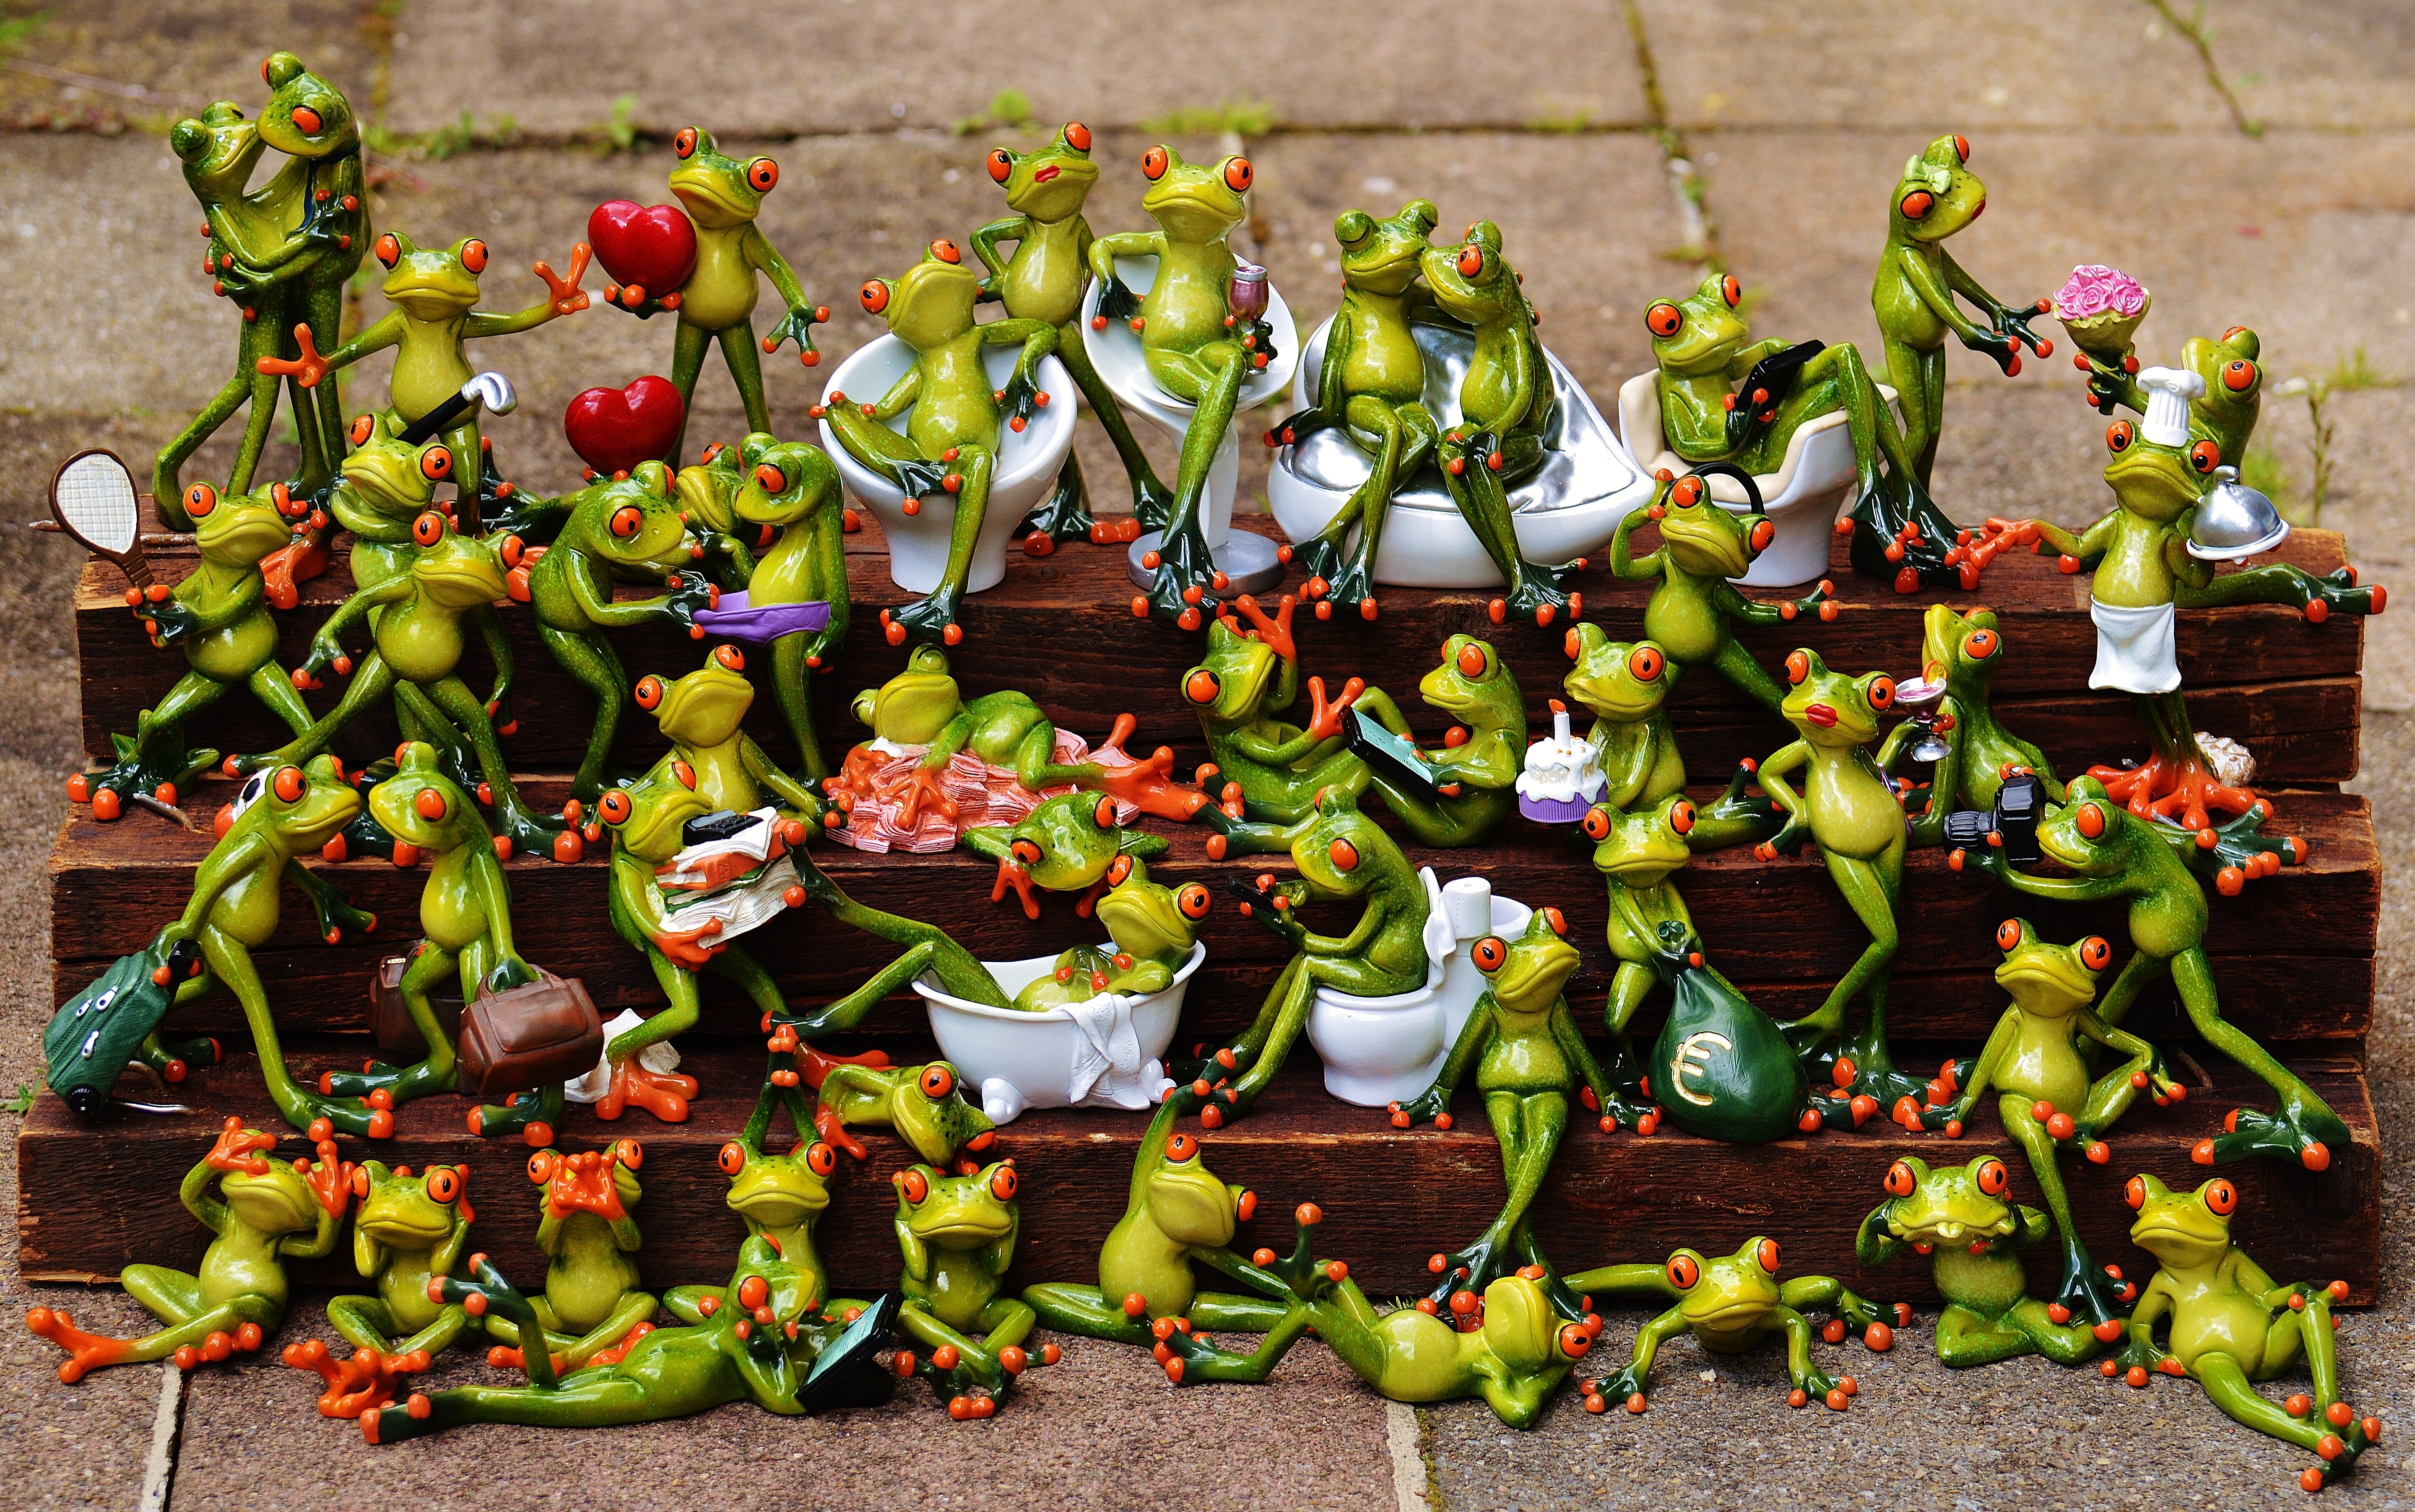
group, flower, cute, meeting, collection, toy, fun, stairs, funny, collect, frogs, many, mass, gradually, infantry, quantitative, frog assembly